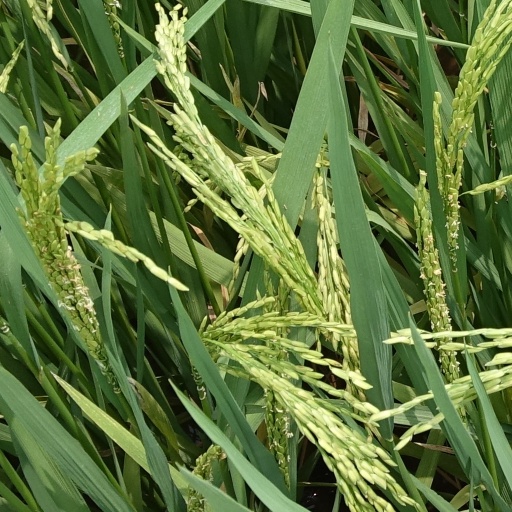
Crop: rice